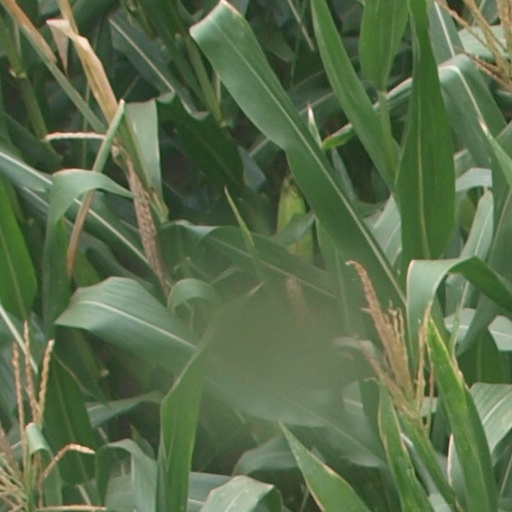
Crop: maize; corn